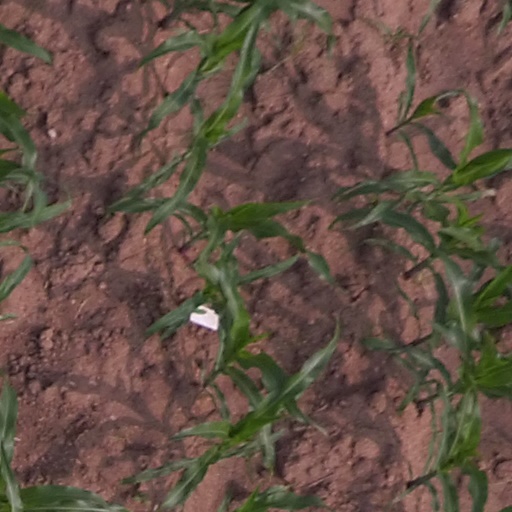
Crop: maize; corn